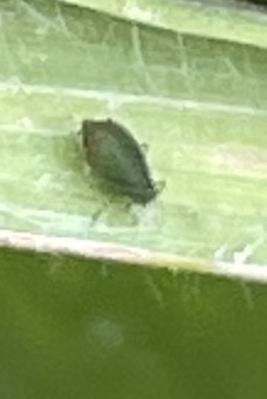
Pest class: bird_cherry_oat_aphid